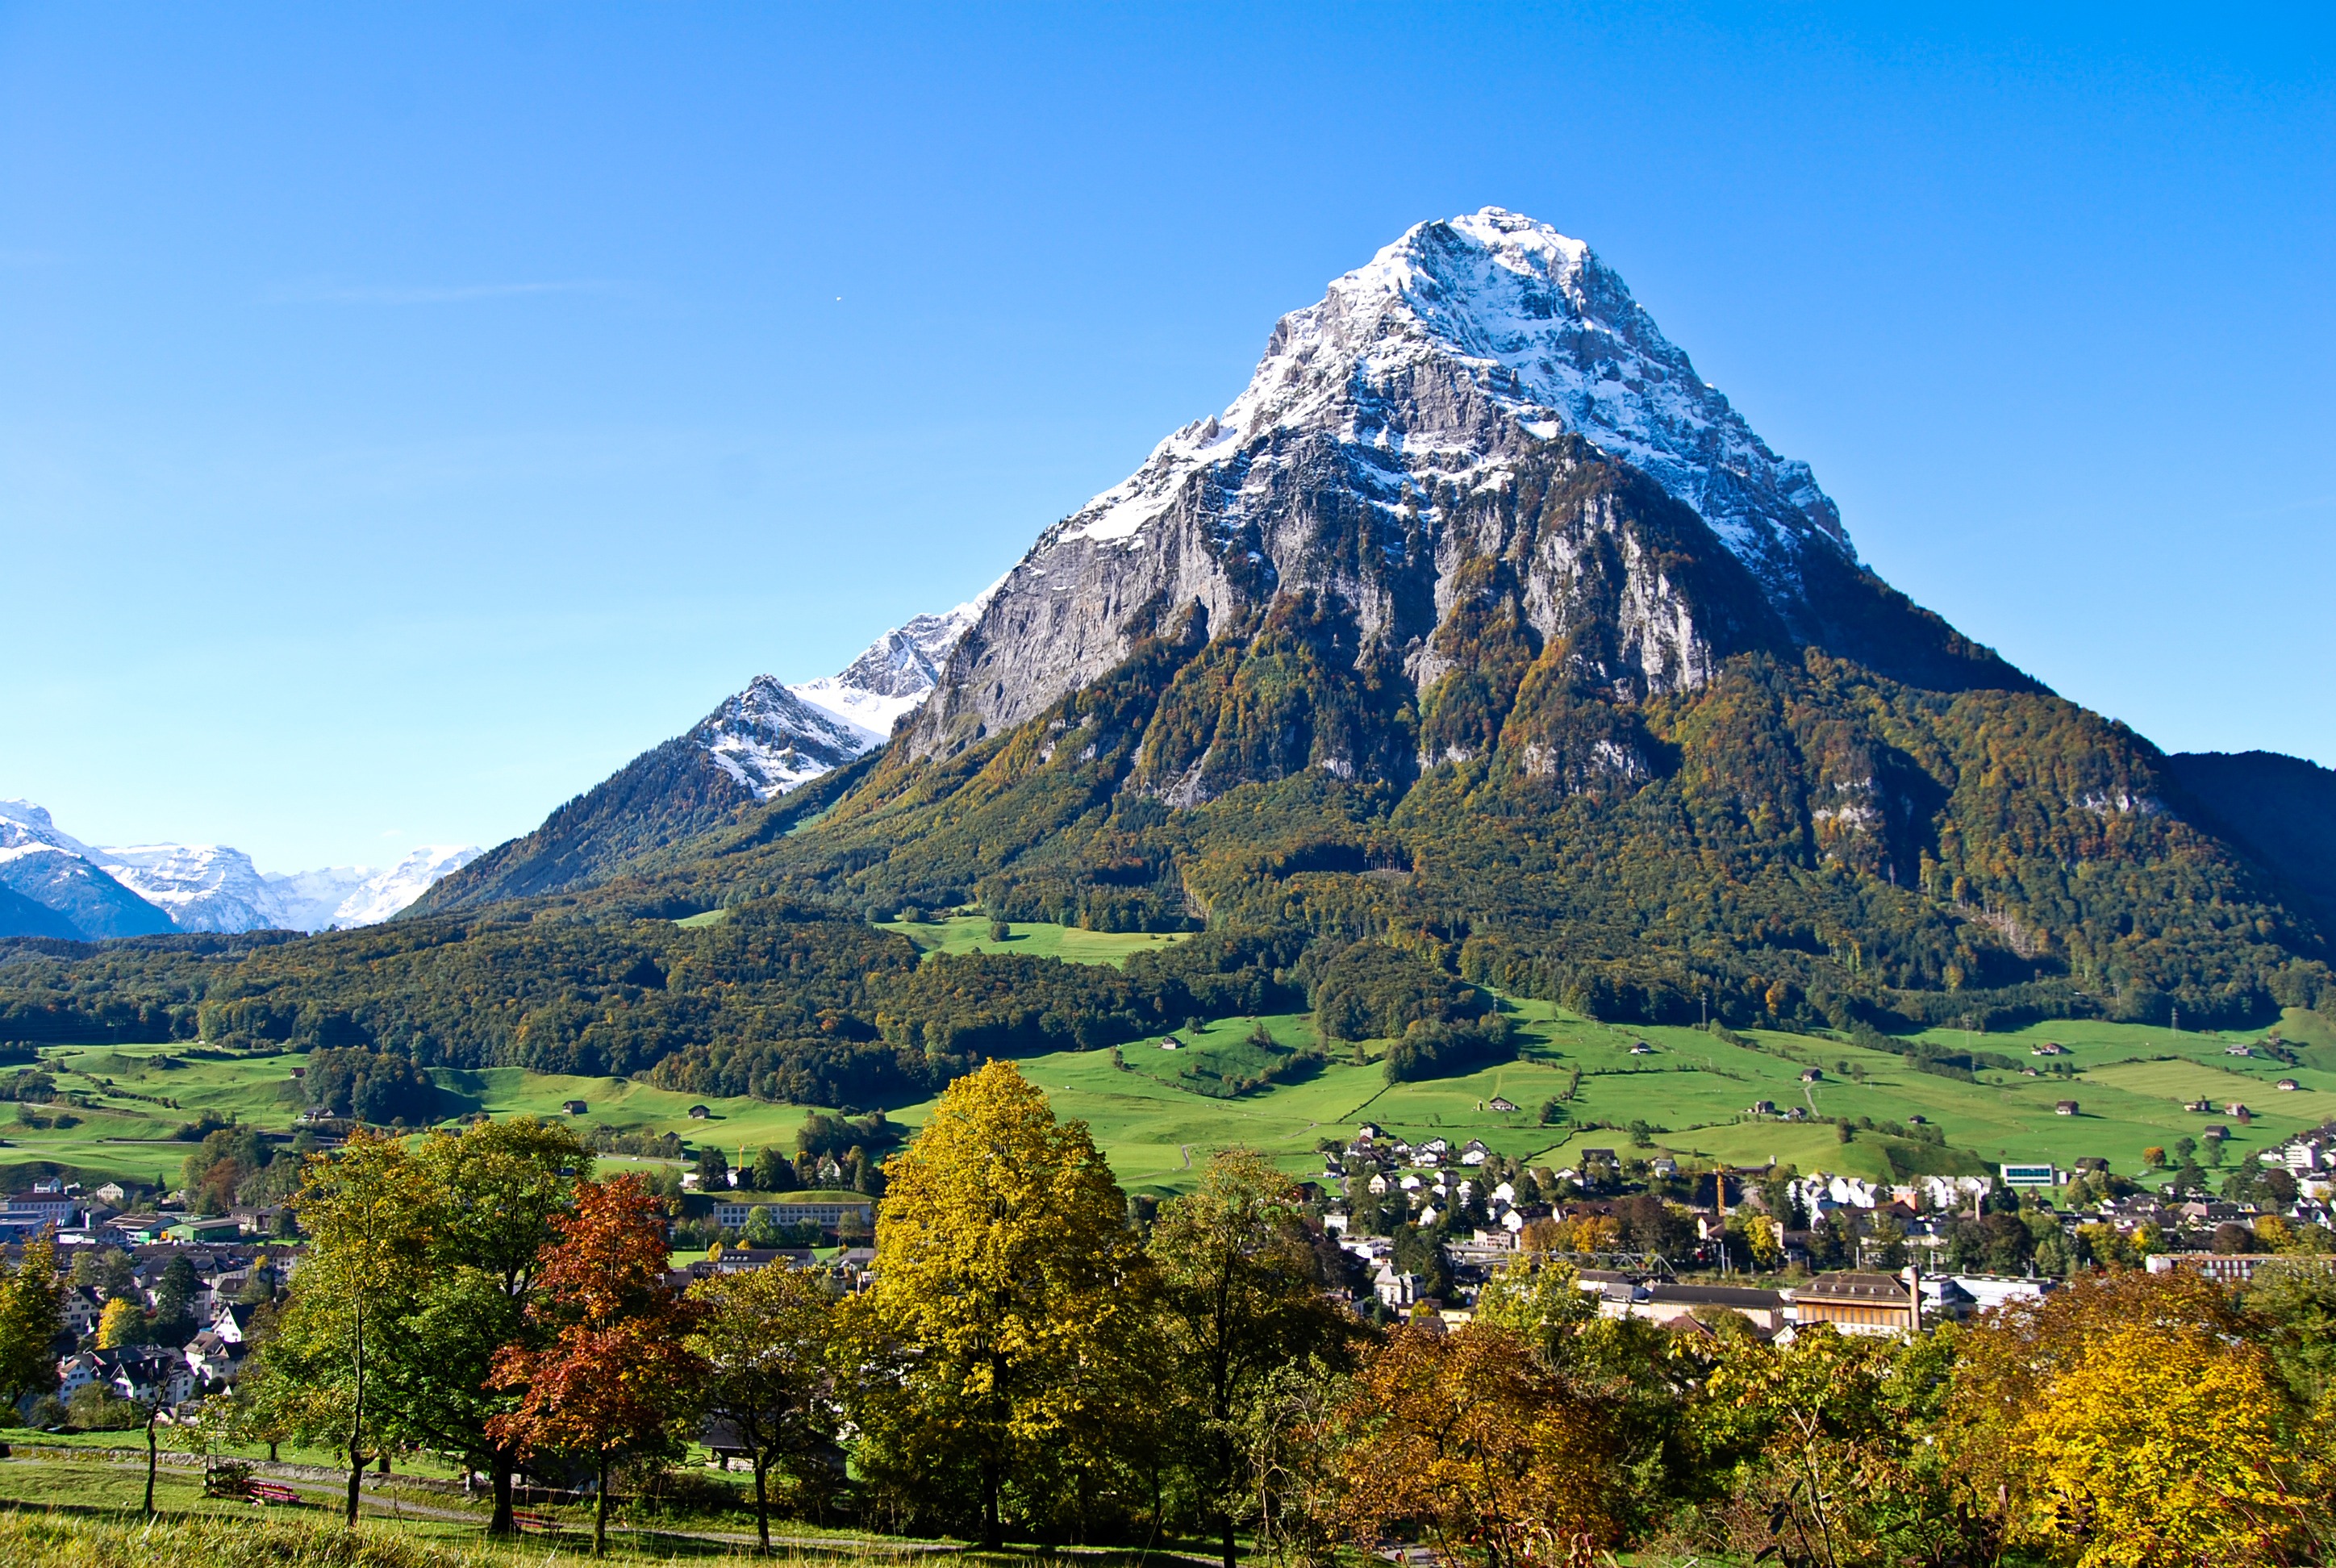
landscape, nature, wilderness, mountain, meadow, hill, valley, mountain range, park, snowy, alpine, steep, highland, national park, ridge, summit, alps, plateau, glarus, switzerland, fell, landform, canton of glarus, mountain pass, hausberg, gl rnisch, geographical feature, mountainous landforms, glarus alps, front gl rnisch